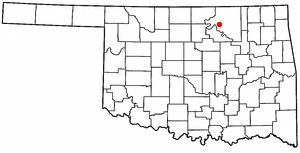
La ville américaine de Fairfax est située dans le comté d’Osage, dans l’État d’Oklahoma. Lors du recensement de 2010, elle comptait 1 380 habitants.